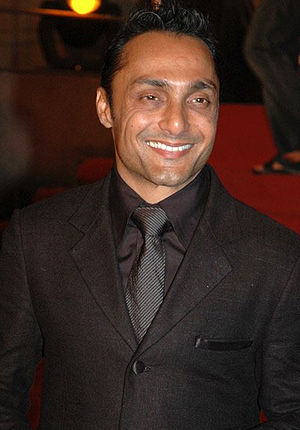
Rahul Bose
Rahul Bose i 2008.
Rahul Bose er en indisk skuespiller, filminstruktør og manuskriptforfatter.